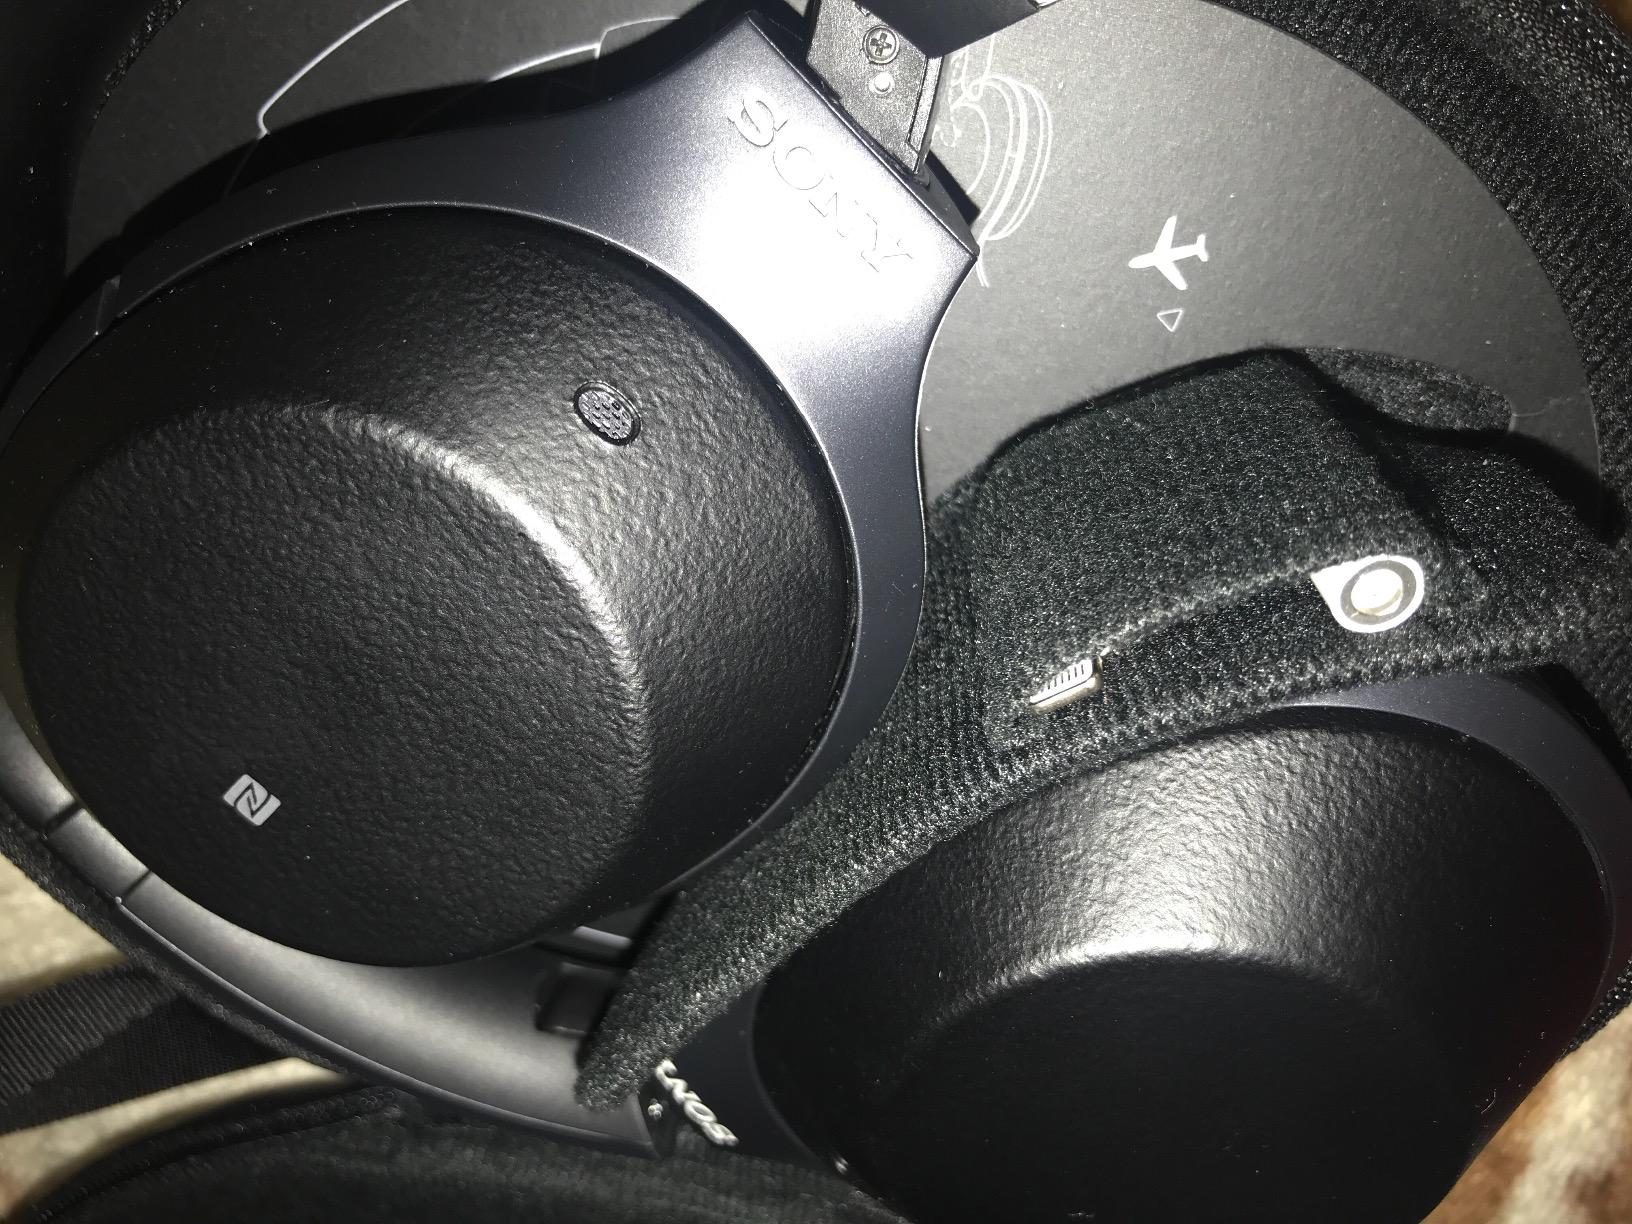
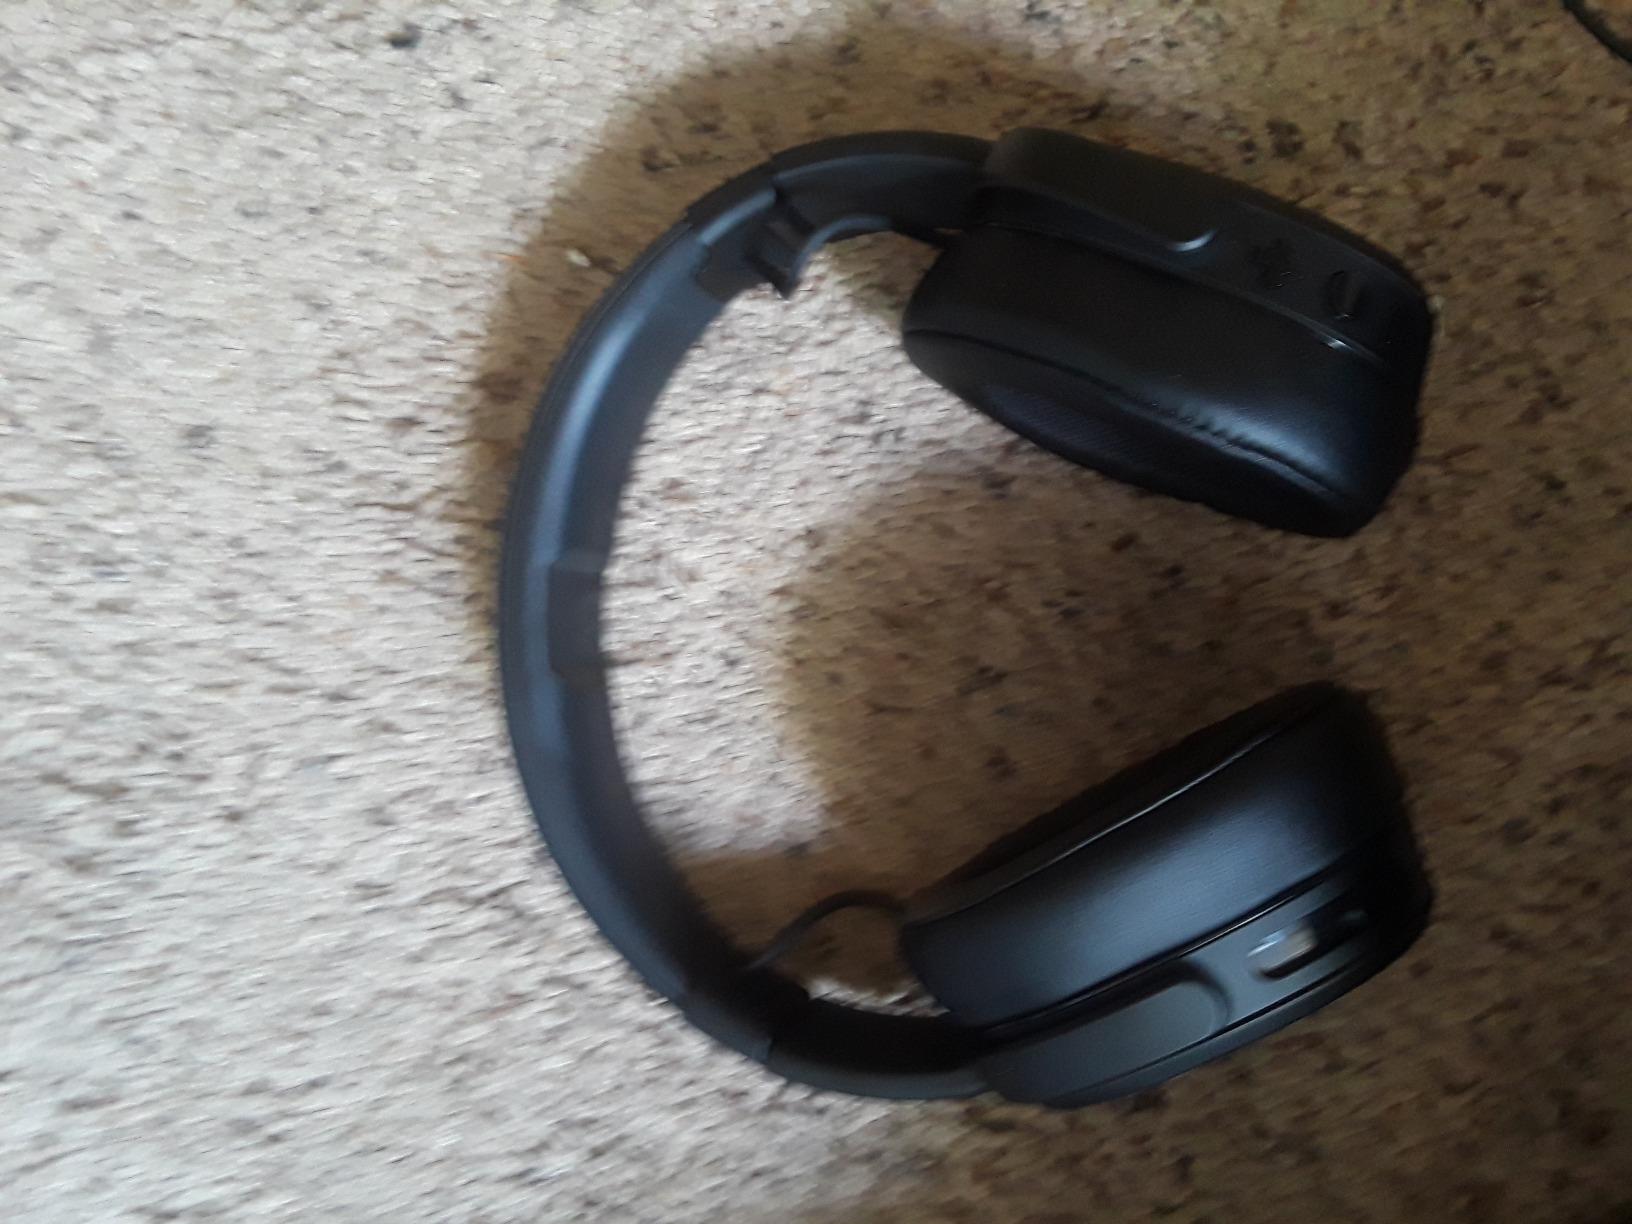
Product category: headphones
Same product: no